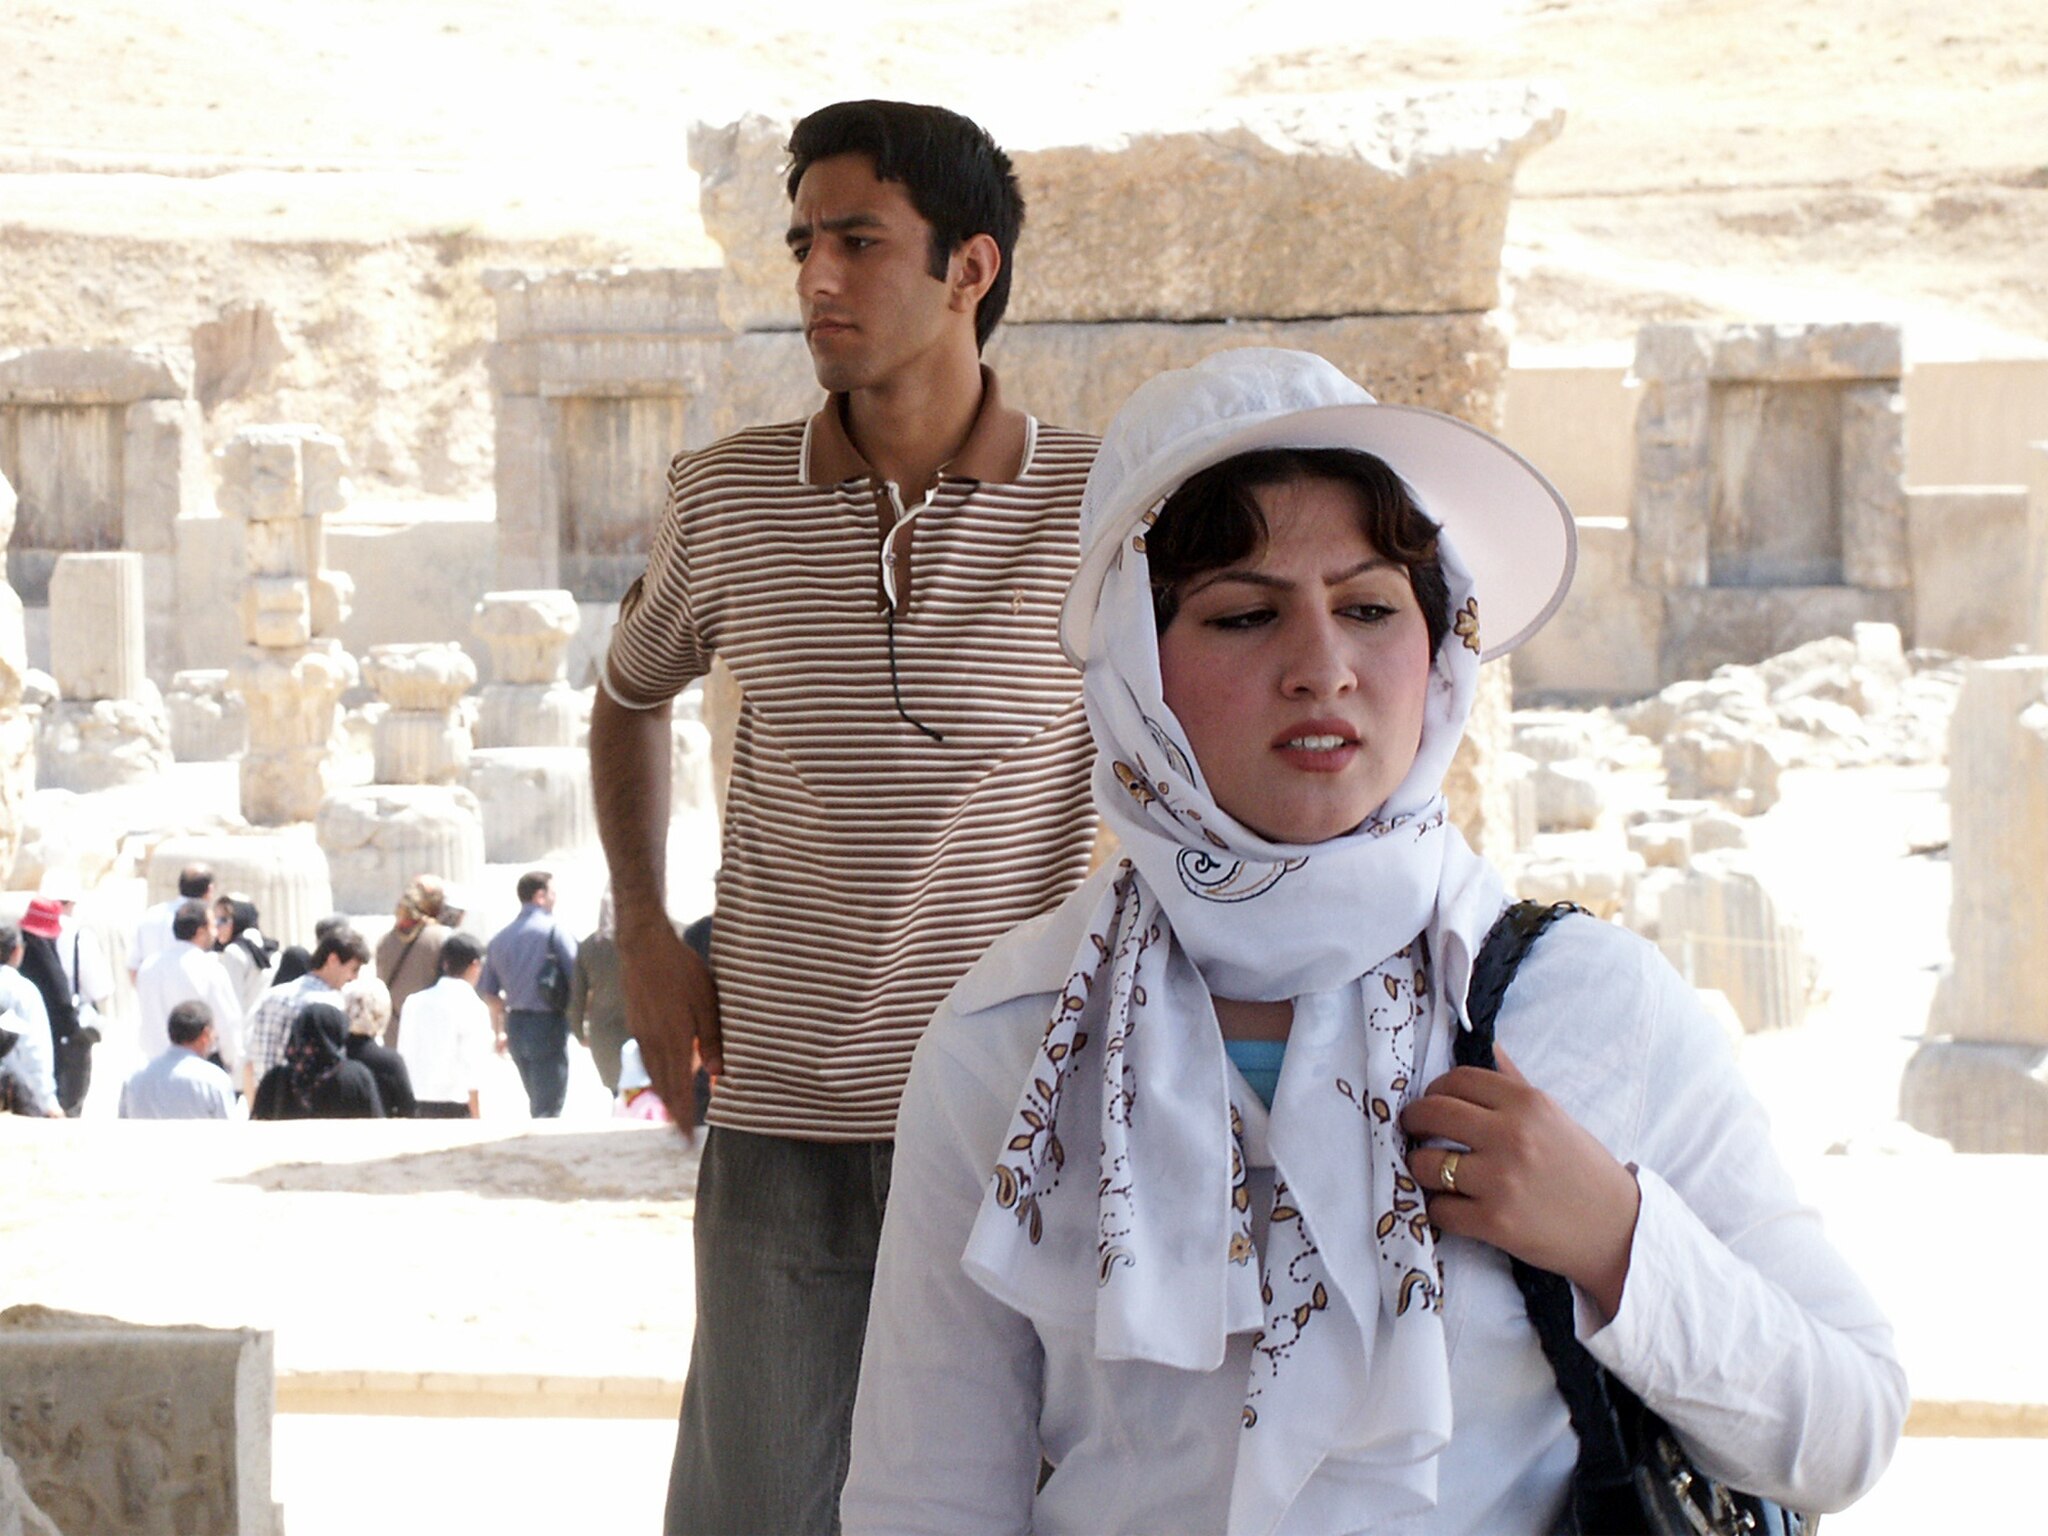
Title: Hamed e signora (518493885)
Description: Hamed e signora
Date: Taken on 17 August 2006, 08:46
Categories: Persepolis, 2006 in Iran, Files with coordinates missing SDC location of creation, Flickr images reviewed by FlickreviewR 2, 2006 in Persepolis, Iran photographs taken on 2006-08-17, Files from Giorgio Montersino Flickr stream